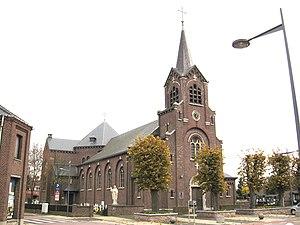
Molenbeersel est une section de la commune belge de Kinrooi située en Région flamande dans la province de Limbourg.